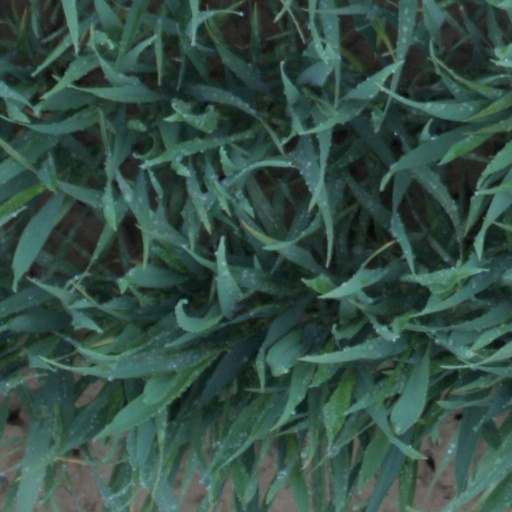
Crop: wheat